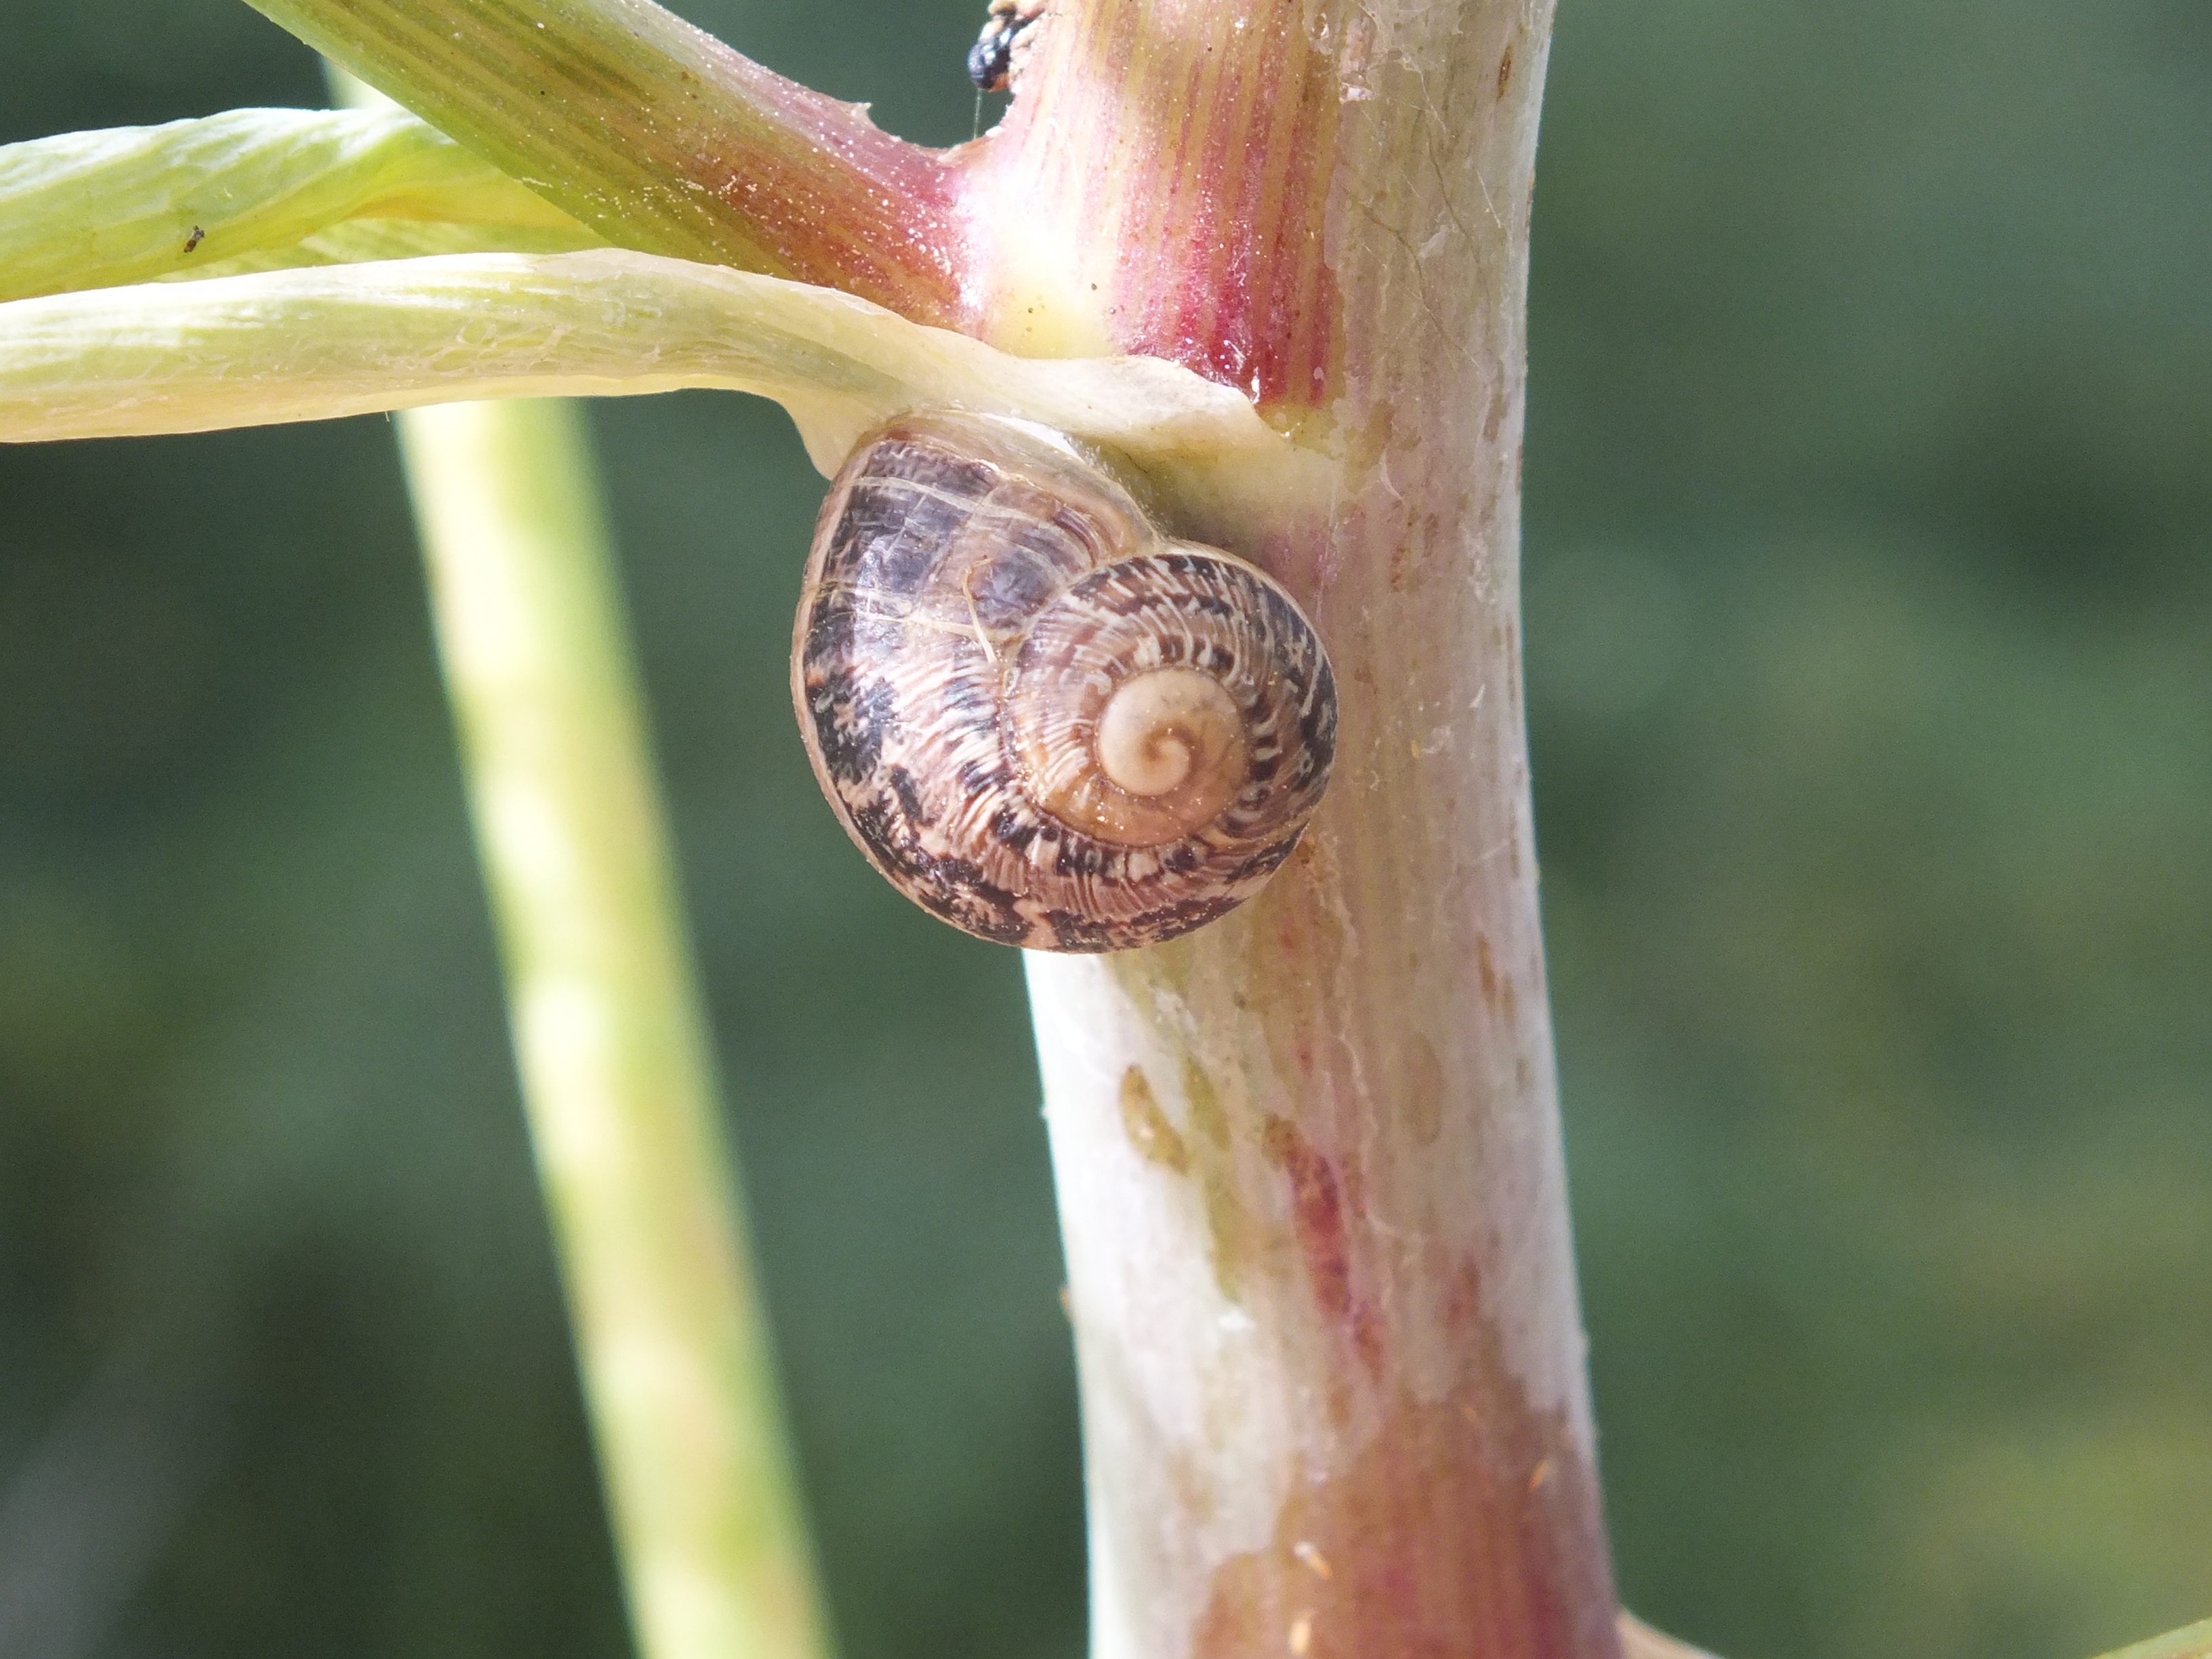
snails, nature, branch, snails and slugs, snail, invertebrate, flora, molluscs, plant stem, macro photography, plant pathology, schnecken